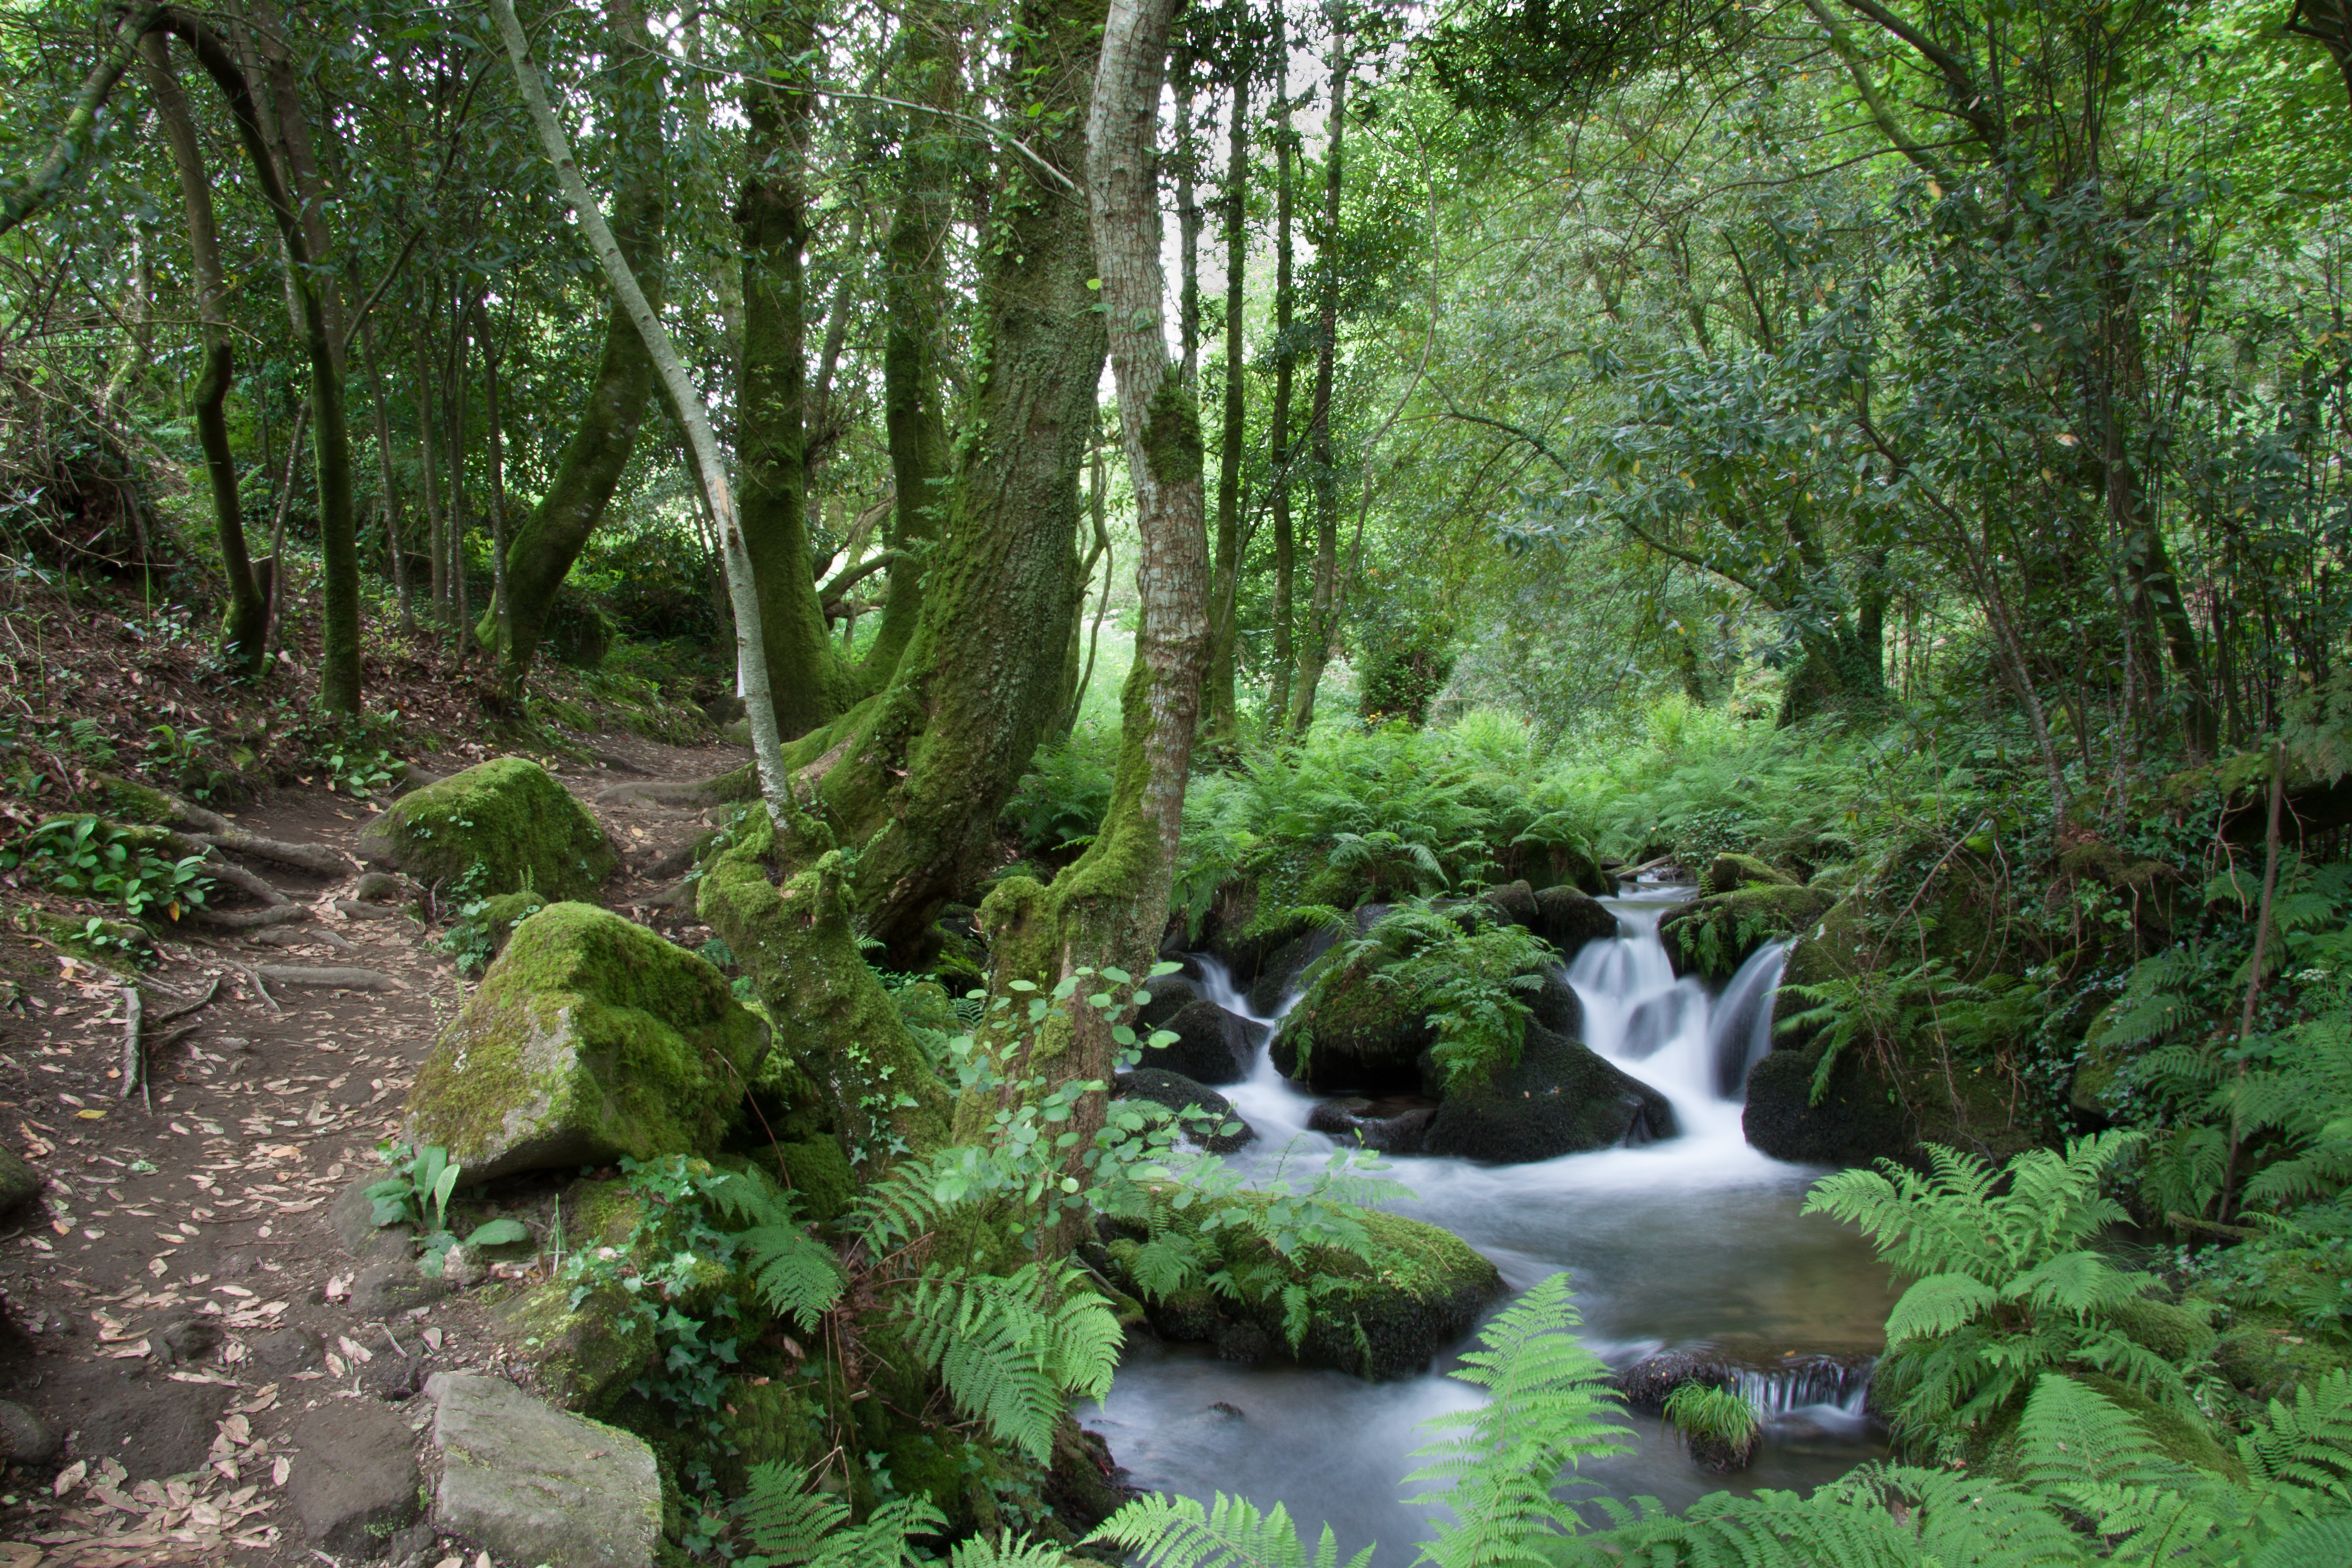
landscape, tree, water, nature, forest, path, mountain, hiking, trail, river, walk, stream, green, jungle, peace, calm, botany, trees, leaves, spain, vegetation, rainforest, wetland, rides, woodland, habitat, water feature, ecosystem, watercourse, nature reserve, campestre, biome, old growth forest, natural environment, temperate broadleaf and mixed forest, temperate coniferous forest, riparian forest, route da auga